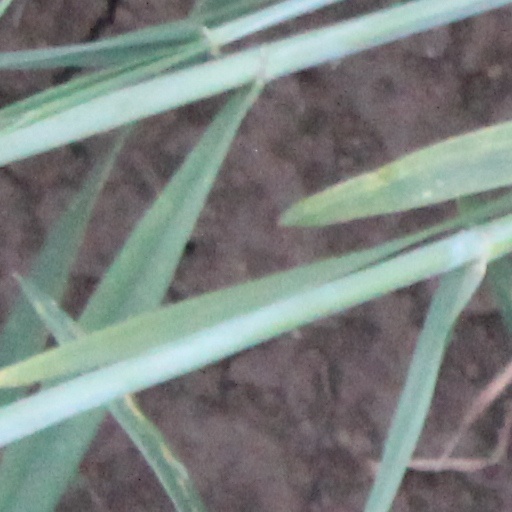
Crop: wheat